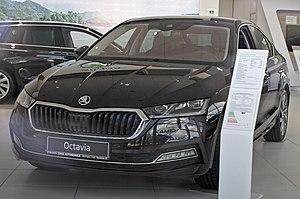
L'Octavia IV est une berline 5 portes produite par le constructeur automobile tchèque Škoda à partir de septembre 2020. Elle remplace l'Octavia III produite de 2013 à 2020.